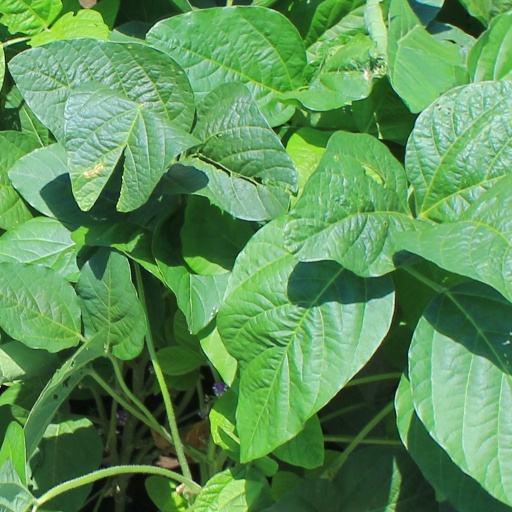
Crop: soybean